Houghton, Michigan

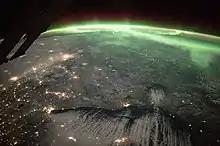
Houghton, Michigan at center-right along the bottom. Taken at 1:58 a.m. Central on November 10, 2017, during ISS Expedition 53.

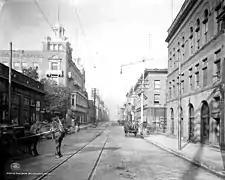
Looking west down Shelden Avenue around 1906. The Douglass House is on the left side of the picture.

The city is located on the south shore of the Keweenaw Waterway, on rolling wooded hills, less than a mile across Portage Lake from Hancock. The city is bounded on the east by Portage Township and Pilgrim, on the west by Dakota Heights and Adams Township, and on the south by Hurontown and Isle Royale Location, unincorporated communities that are part of Portage Township. Houghton is named after Douglass Houghton, discoverer of copper nearby. Houghton is also the home of Michigan Technological University. The city is served by Houghton County Memorial Airport in nearby Oneco.